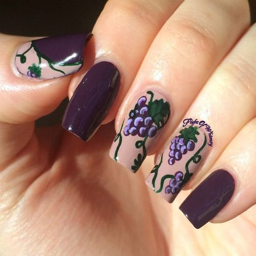
clean your nails with a corkscrew